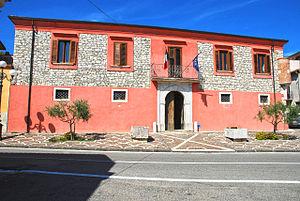
Reino est une commune italienne de la province de Bénévent dans la région Campanie en Italie.